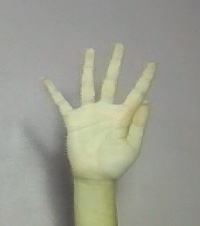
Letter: sheen